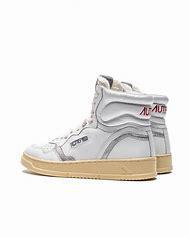
Brand: Autry
Model: Action Shoes 100